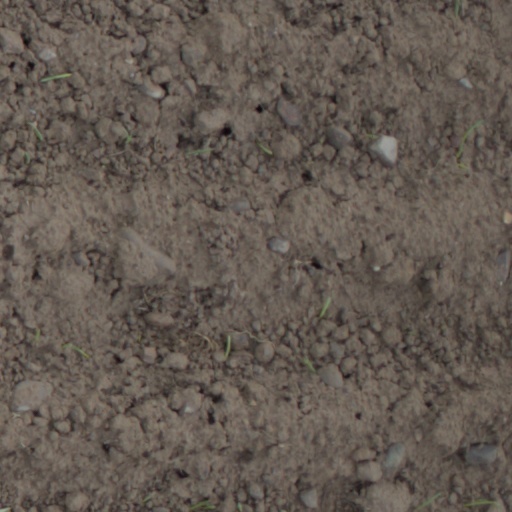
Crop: wheat